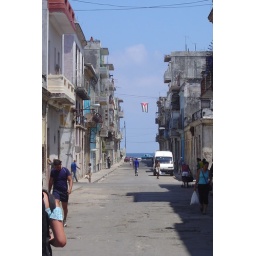
The street of our house in Havana